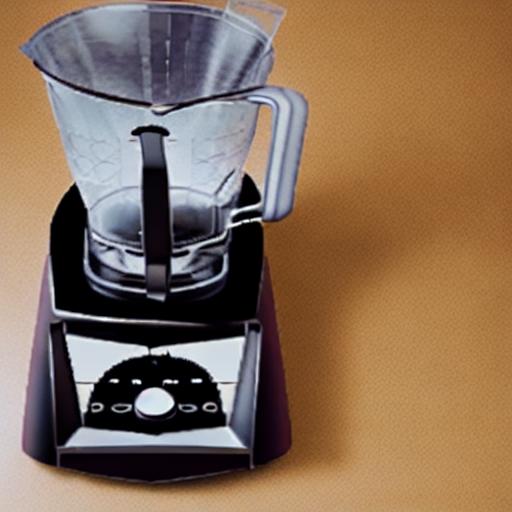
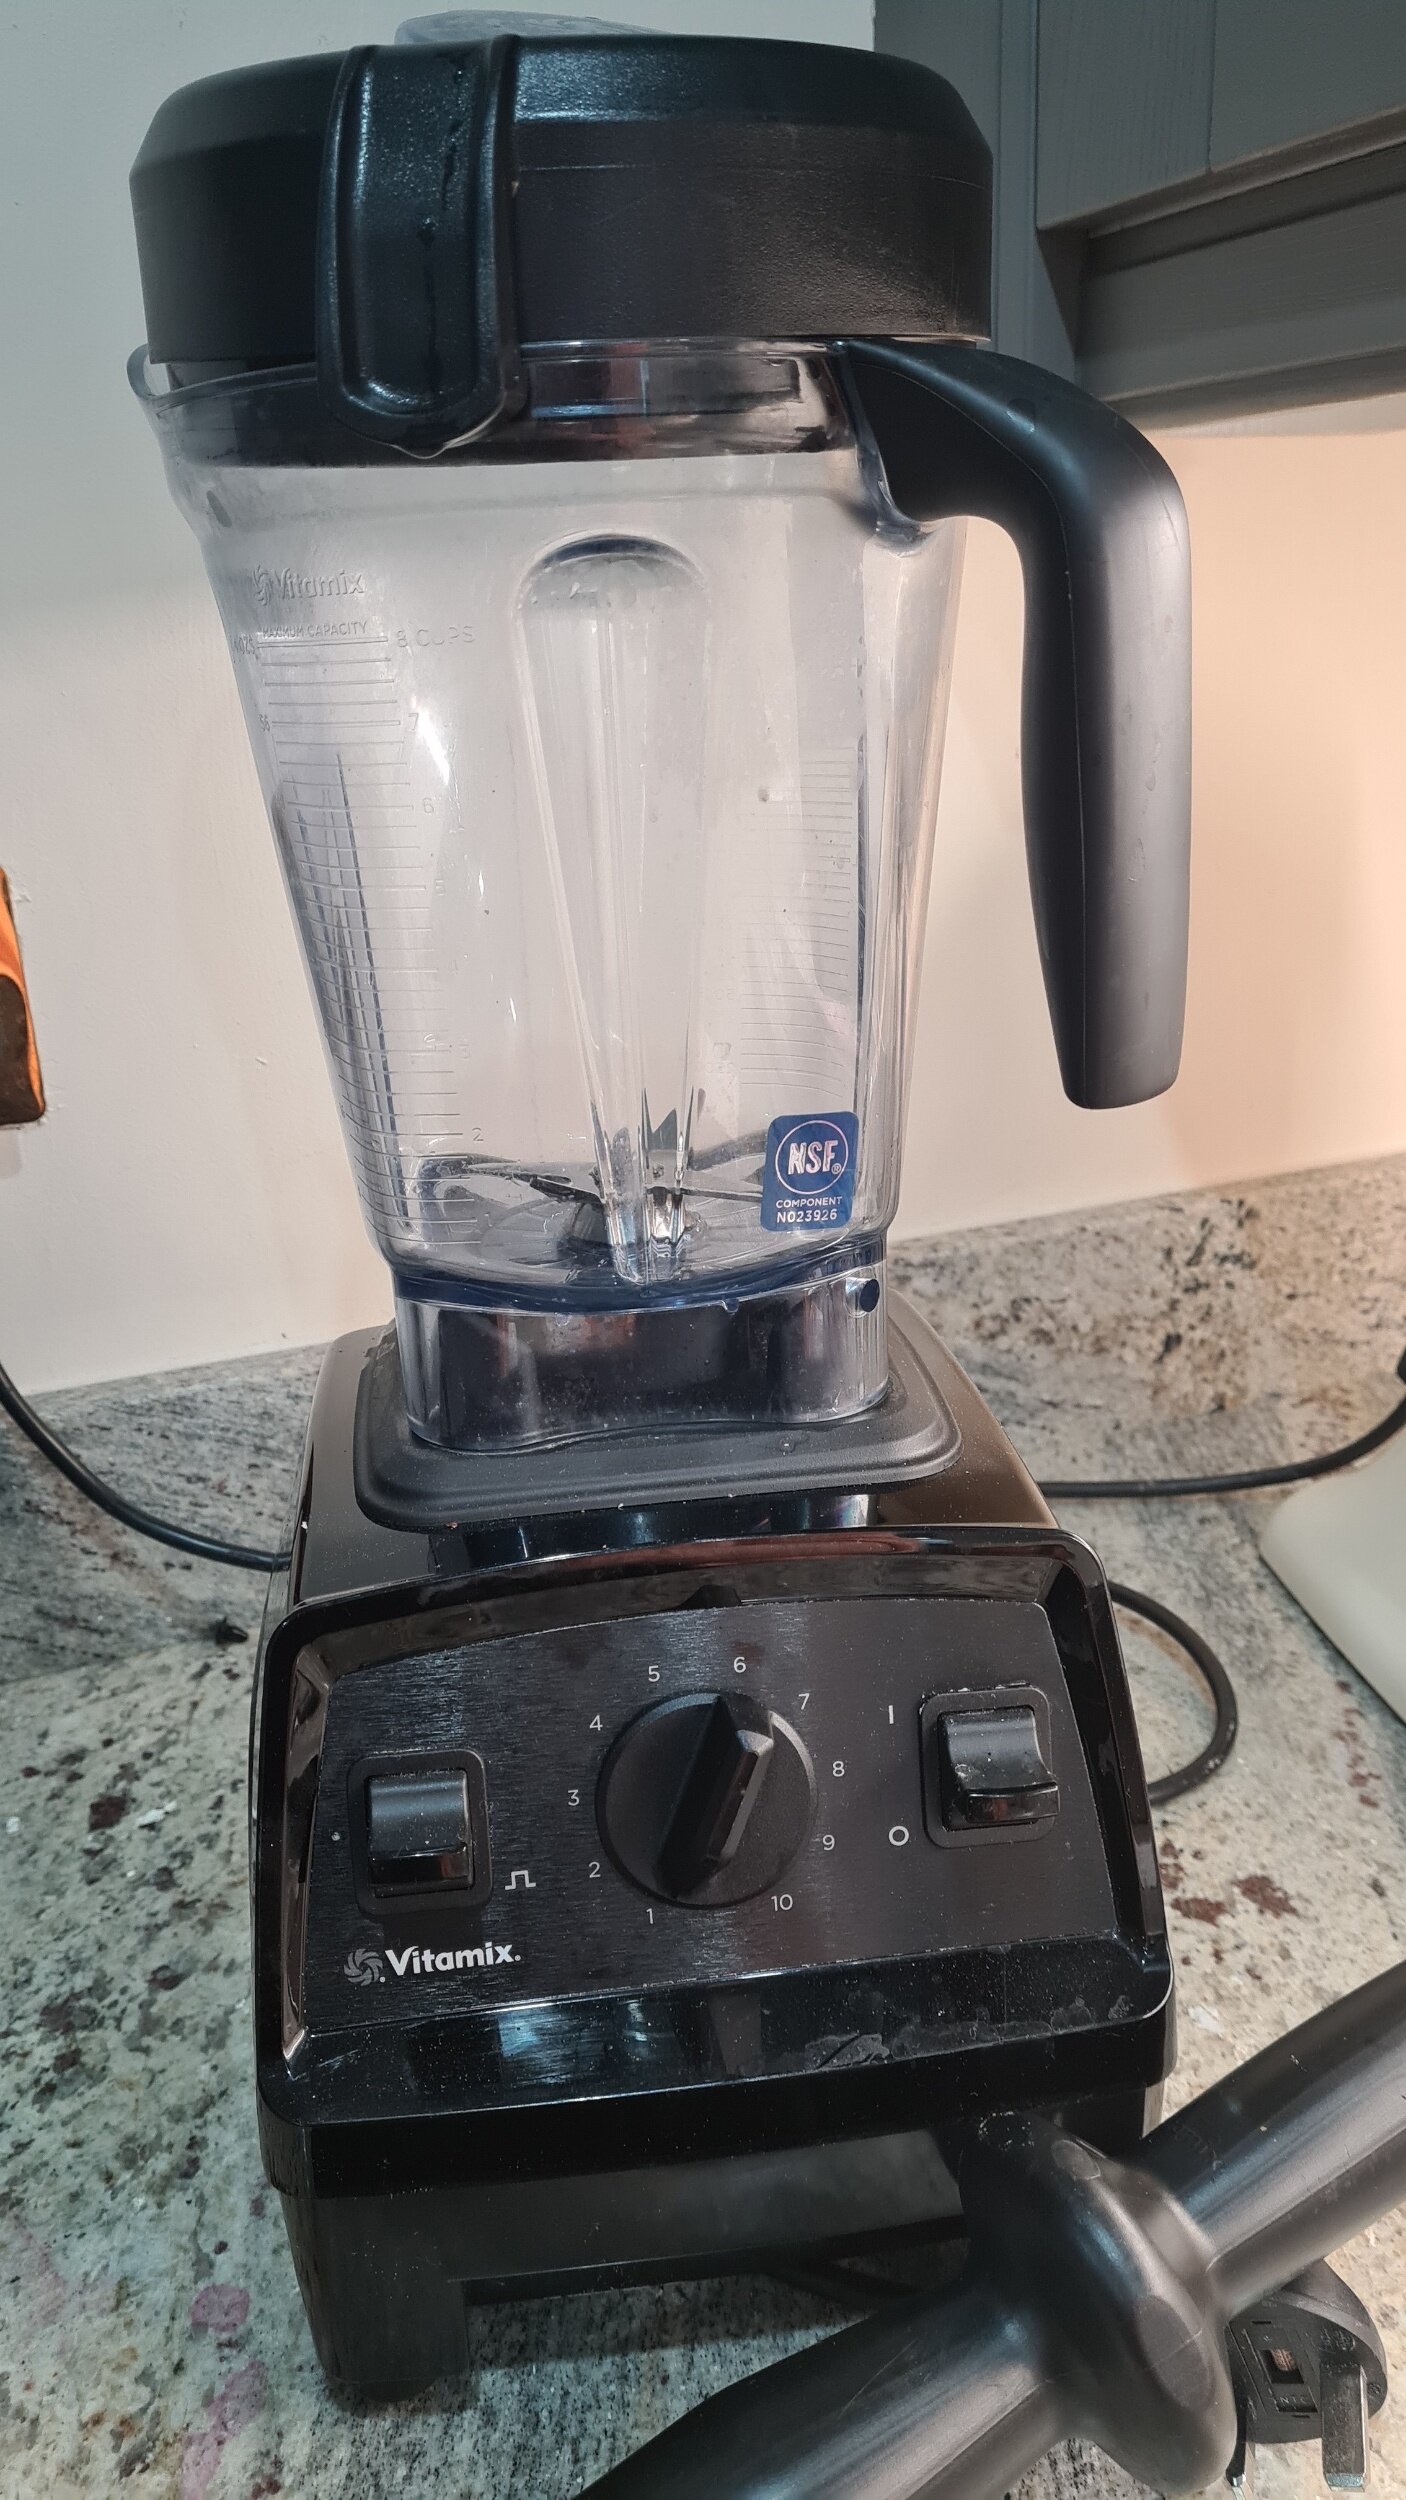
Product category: items_blender
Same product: no